Nicholas Rhabdas

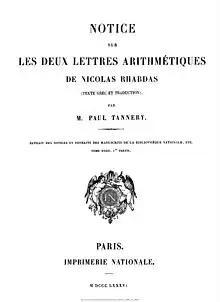
First page of "Notice sur les deux lettres arithmétiques de Nicolas Rhabdas", published in 1886 in French.

Nicholas Artabasdos Rhabdas was an early-14th century Byzantine mathematician. Born in Smyrna, he occupied a position in imperial administration in Constantinople. He is known for three mathematical letters and an unpublished grammatical treatise.